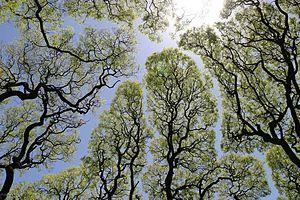
La timidité est en botanique un phénomène d'allélopathie, encore mal compris de nos jours, par lequel certains arbres maintiennent entre eux, voire entre leurs propres branches maîtresses, une certaine distance, appelée « fente de timidité », typiquement entre 10 et 50 cm bien que ces limites soient peu définies.